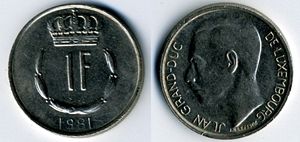
Luxembourgske franc
En 1 franc mønt
Luxembourg franc var valutaen i Storhertugdømmet Luxembourg i perioden mellem 1854 og 2002. I Luxembourg franc var opdelt i 100 cent.